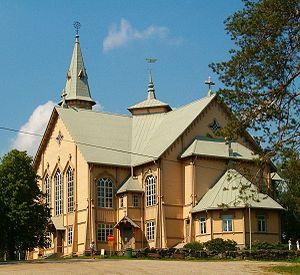
Cet article recense les églises évangéliques-luthériennes de Finlande.
L'église d'Heinävesi est une église évangélique-luthérienne en bois située à Heinävesi en Finlande.
Le Carélianisme est un mouvement culturel de la fin du XIXᵉ siècle dans le Grand-duché de Finlande.